Biological Chemistry (journal)

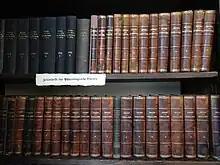
Zeitschrift für Physiologische Chemie

According to the "Journal Citation Reports", the journal has a 2014 impact factor of 3.268, ranking it 106th out of 289 journals in the category "Biochemistry & Molecular Biology".